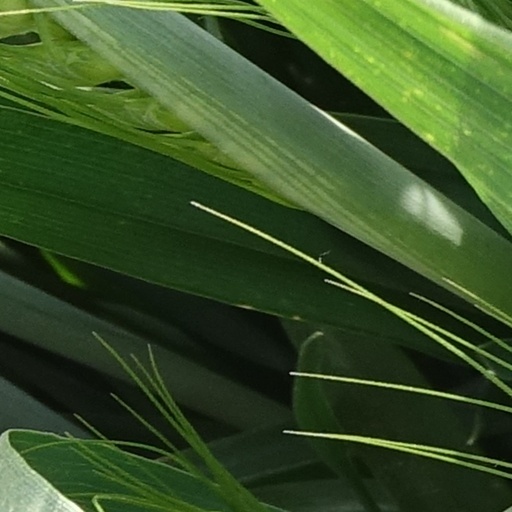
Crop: wheat